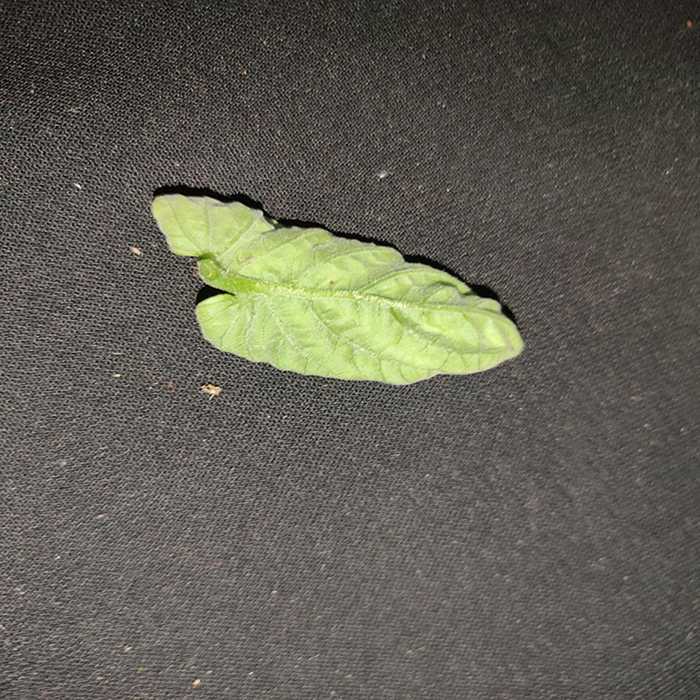
Plant: Tomato
Label: Tomato leaf curl virus